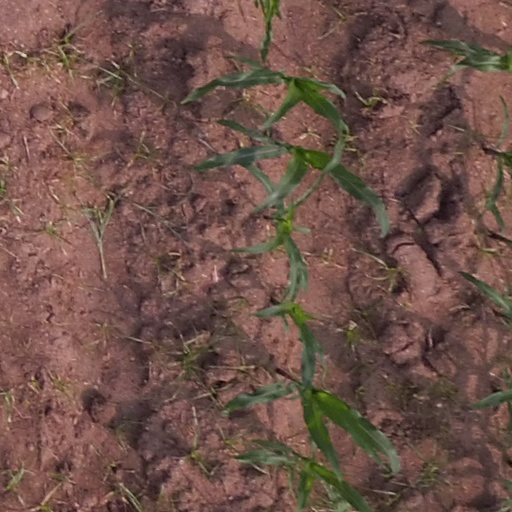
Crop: maize; corn